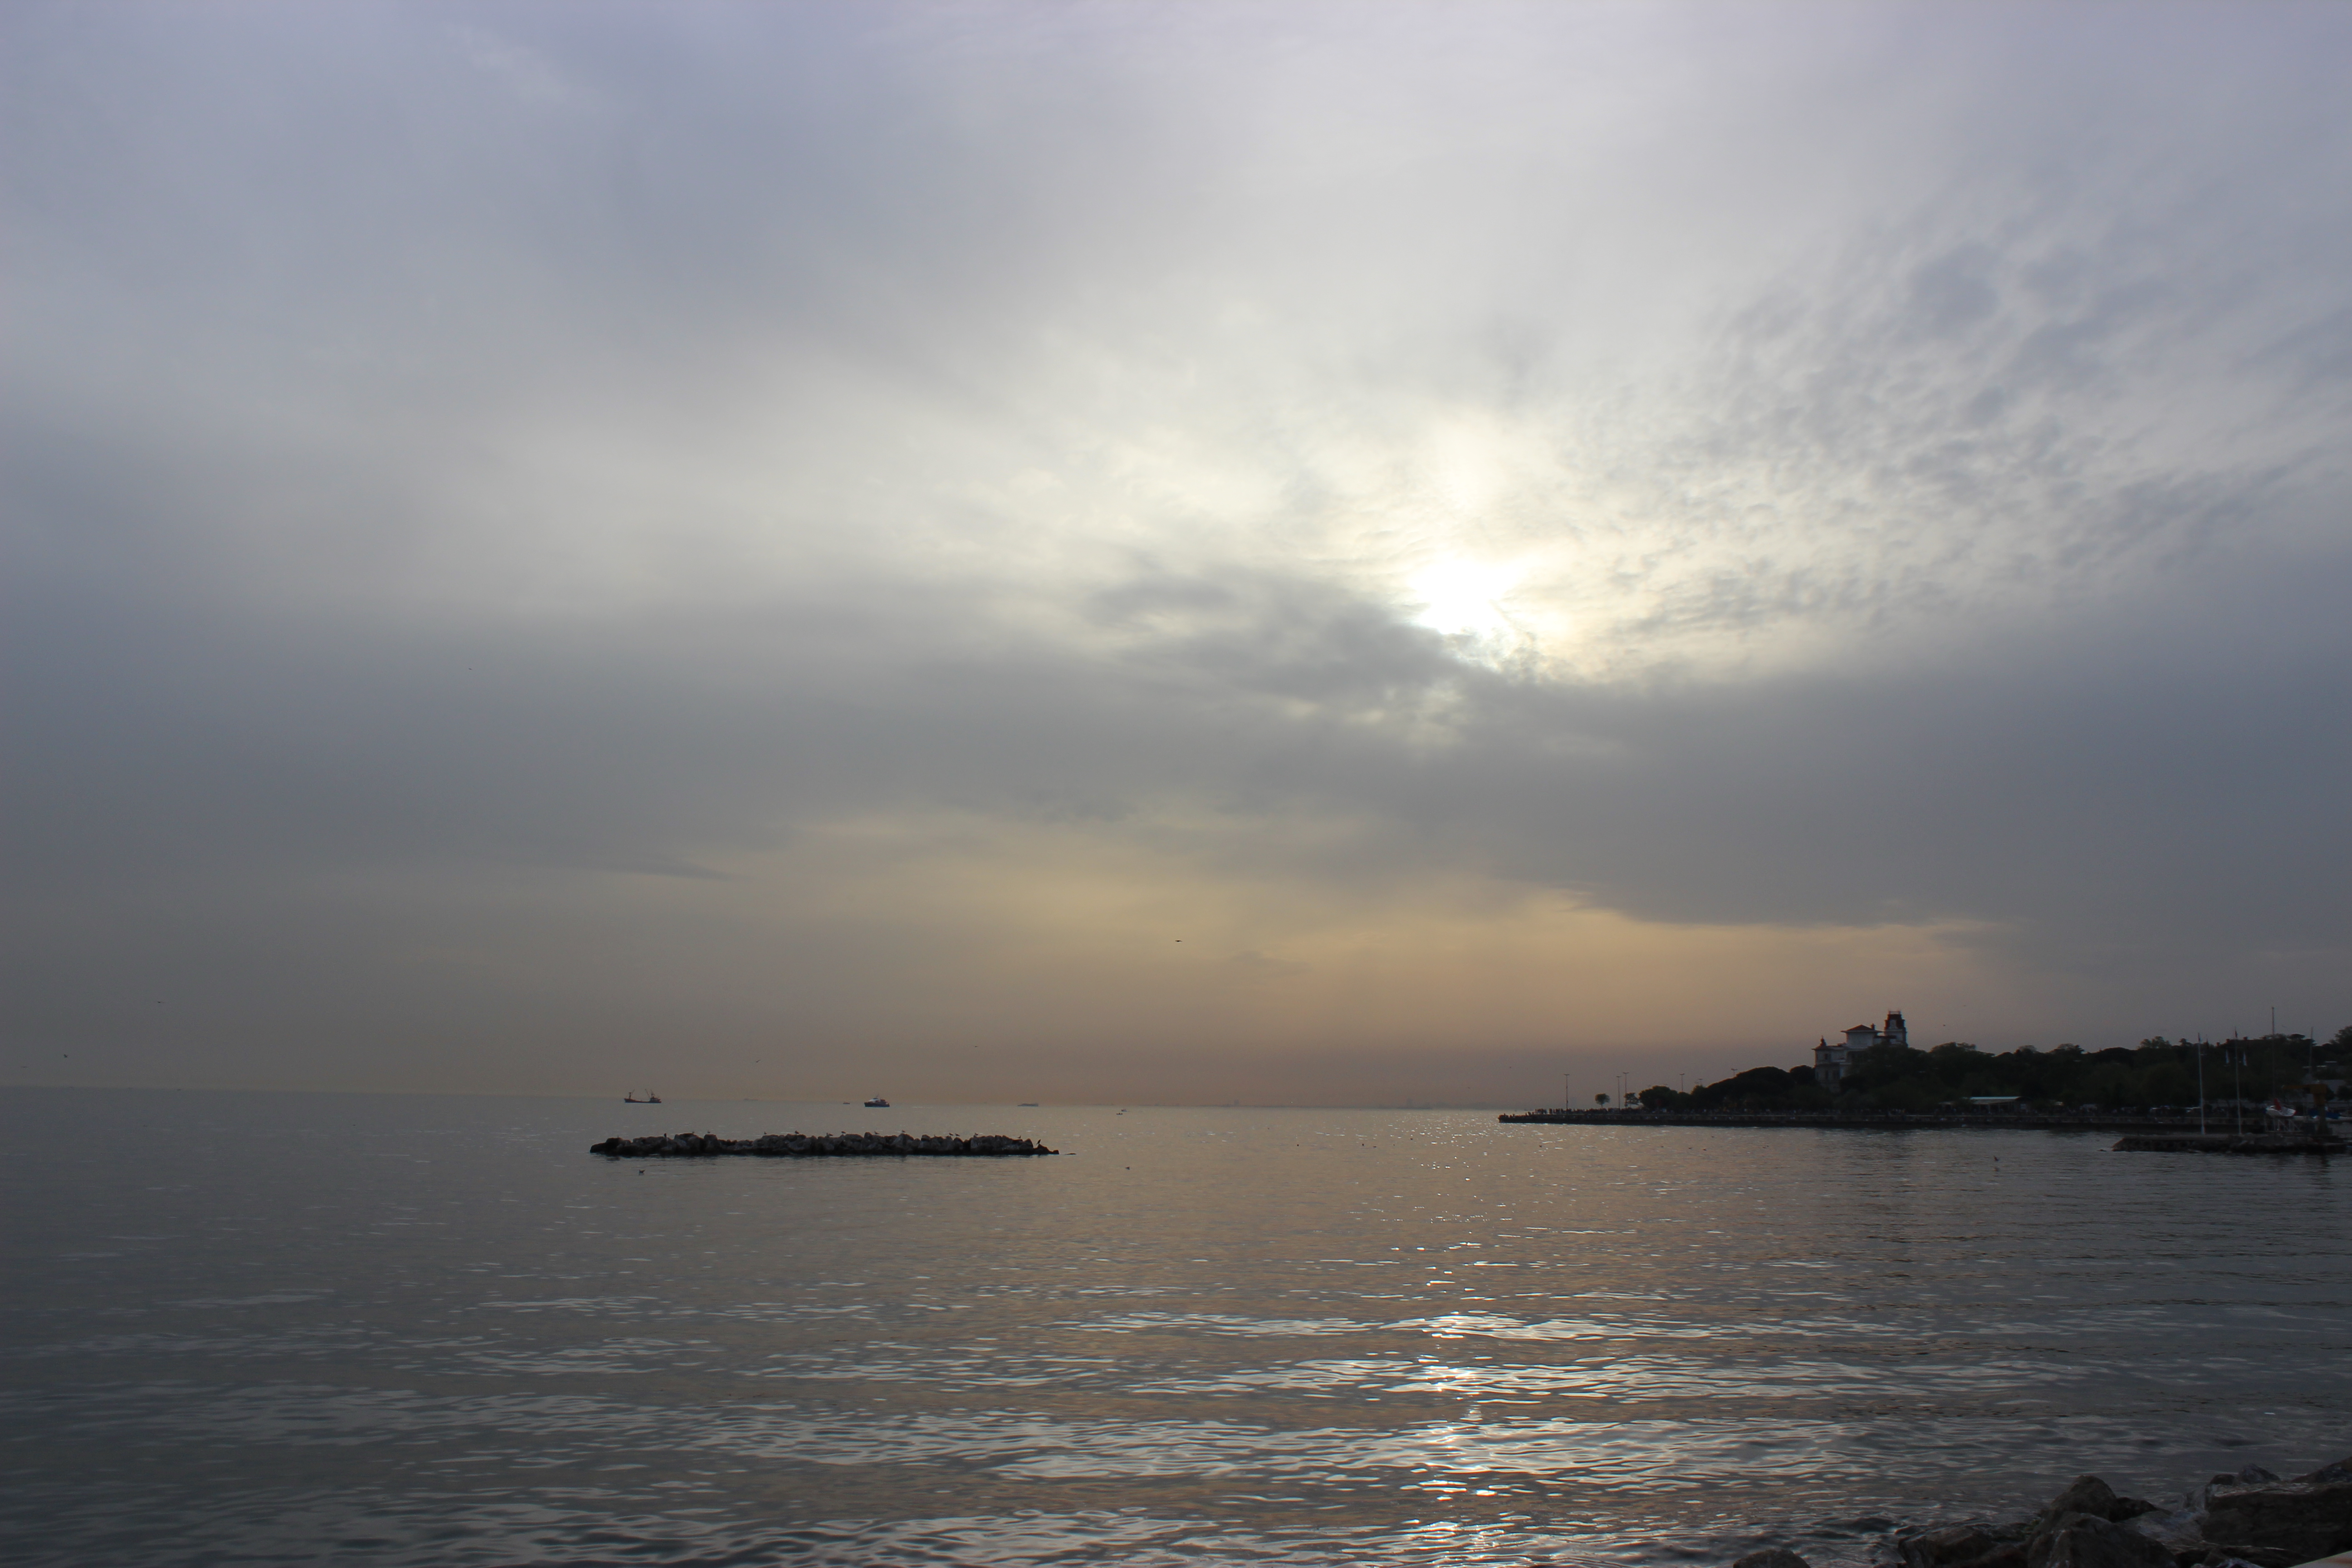
natural, sky, body of water, horizon, sea, cloud, ocean, atmospheric phenomenon, calm, sound, morning, water, coast, evening, atmosphere, sunlight, dawn, dusk, coastal and oceanic landforms, sunrise, sunset, photography, cumulus, vacation, landscape, meteorological phenomenon, bay, beach, headland, tourism, channel